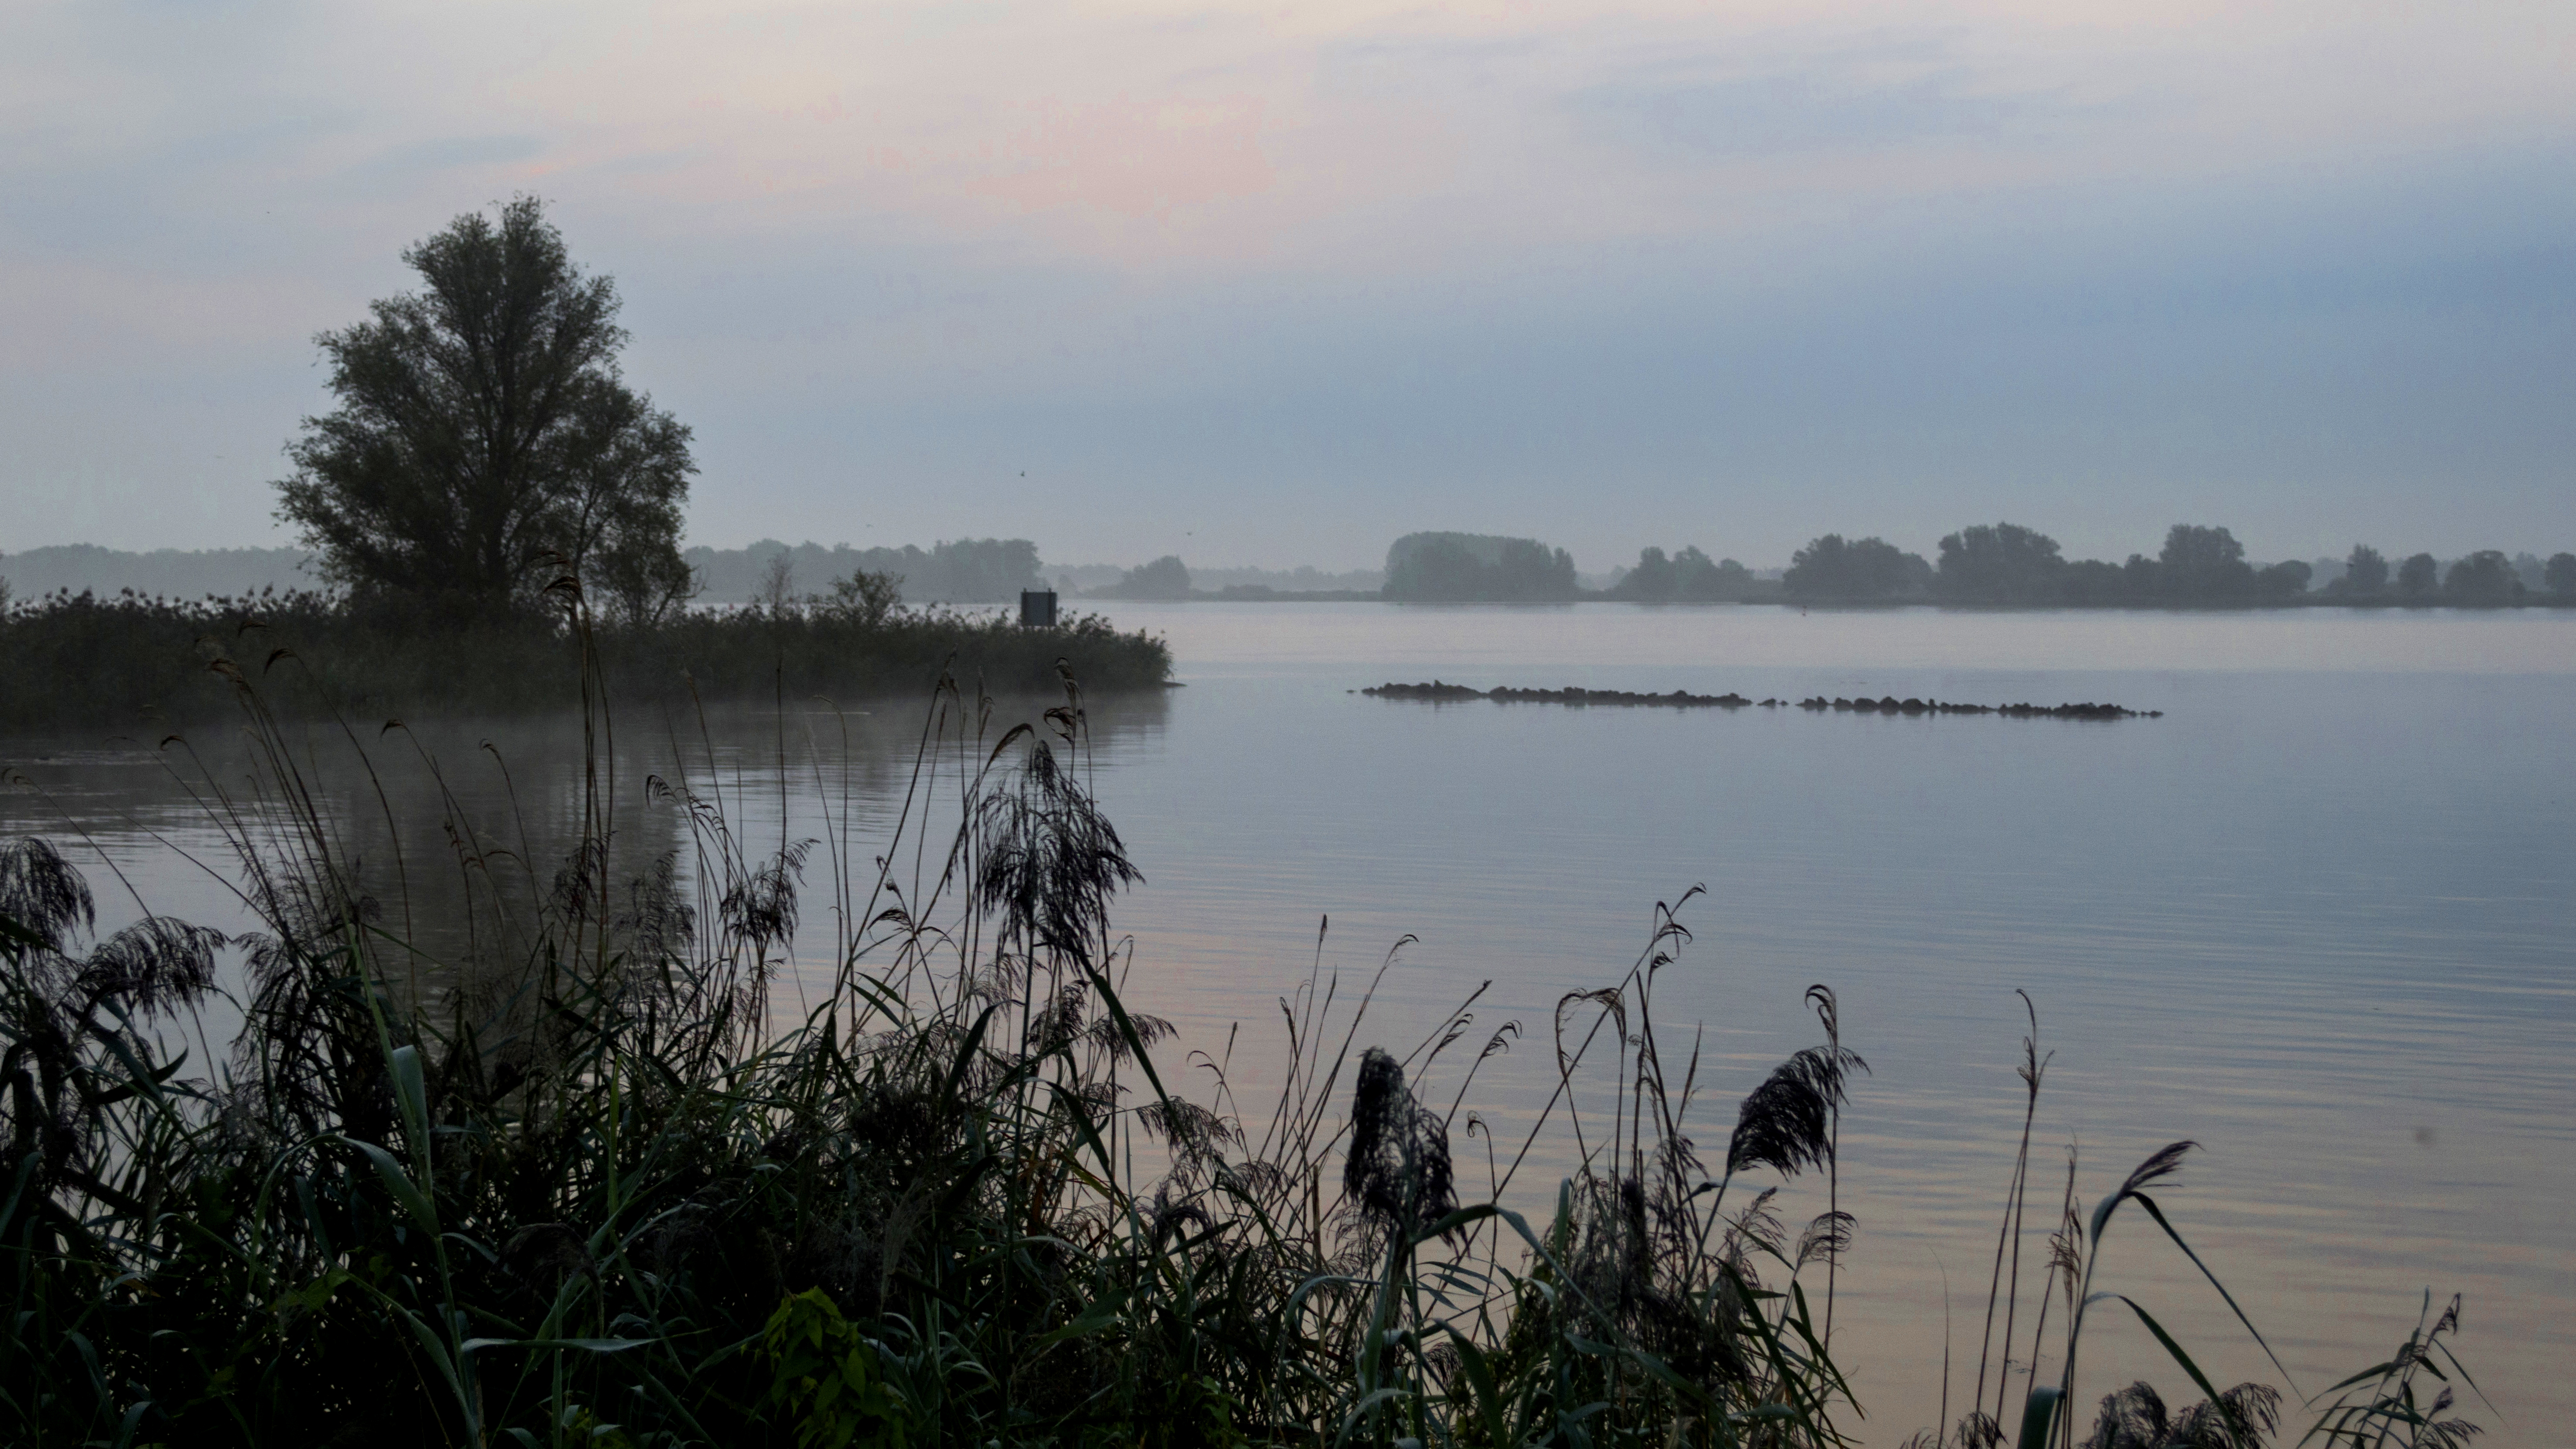
landscape, sea, tree, water, nature, outdoor, marsh, sunrise, mist, photography, morning, shore, lake, dawn, river, dusk, reflection, serene, glow, reservoir, nikon, silence, body of water, nederland, netherlands, zuidholland, outdoorphotography, wetland, habitat, loch, paulvandevelde, pdvandevelde, padagudaloma, natuurfotografie, dordrecht, biesbosch, landschap, nederlandinfotos, ochtendgloren, hollandse, natural environment, atmospheric phenomenon